Stephansplatz, Vienna

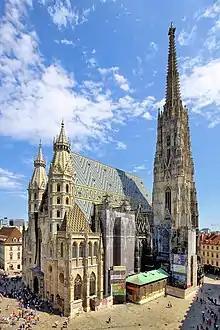
Stephansplatz, Vienna

The Stephansplatz is a square at the geographical centre of Vienna, Austria. It is named after its most prominent building, the Stephansdom, Vienna's cathedral and one of the tallest churches in the world. Before the 20th century, a row of houses separated Stephansplatz from Stock-im-Eisen-Platz, but since their destruction, the name Stephansplatz started to be used for the wider area covering both. To the west and south, respectively, run the exclusive shopping streets Graben (literally "ditch") and Kärntner Straße ("Kärnten" is the German for Carinthia). Opposite the Stephansdom is the Haas-Haus, a piece of striking modern architecture by Hans Hollein. Although public opinion was originally skeptical about the combination of the mediaeval cathedral and the glass and steel building, it is now considered an example of how old and new architecture can mix harmoniously .